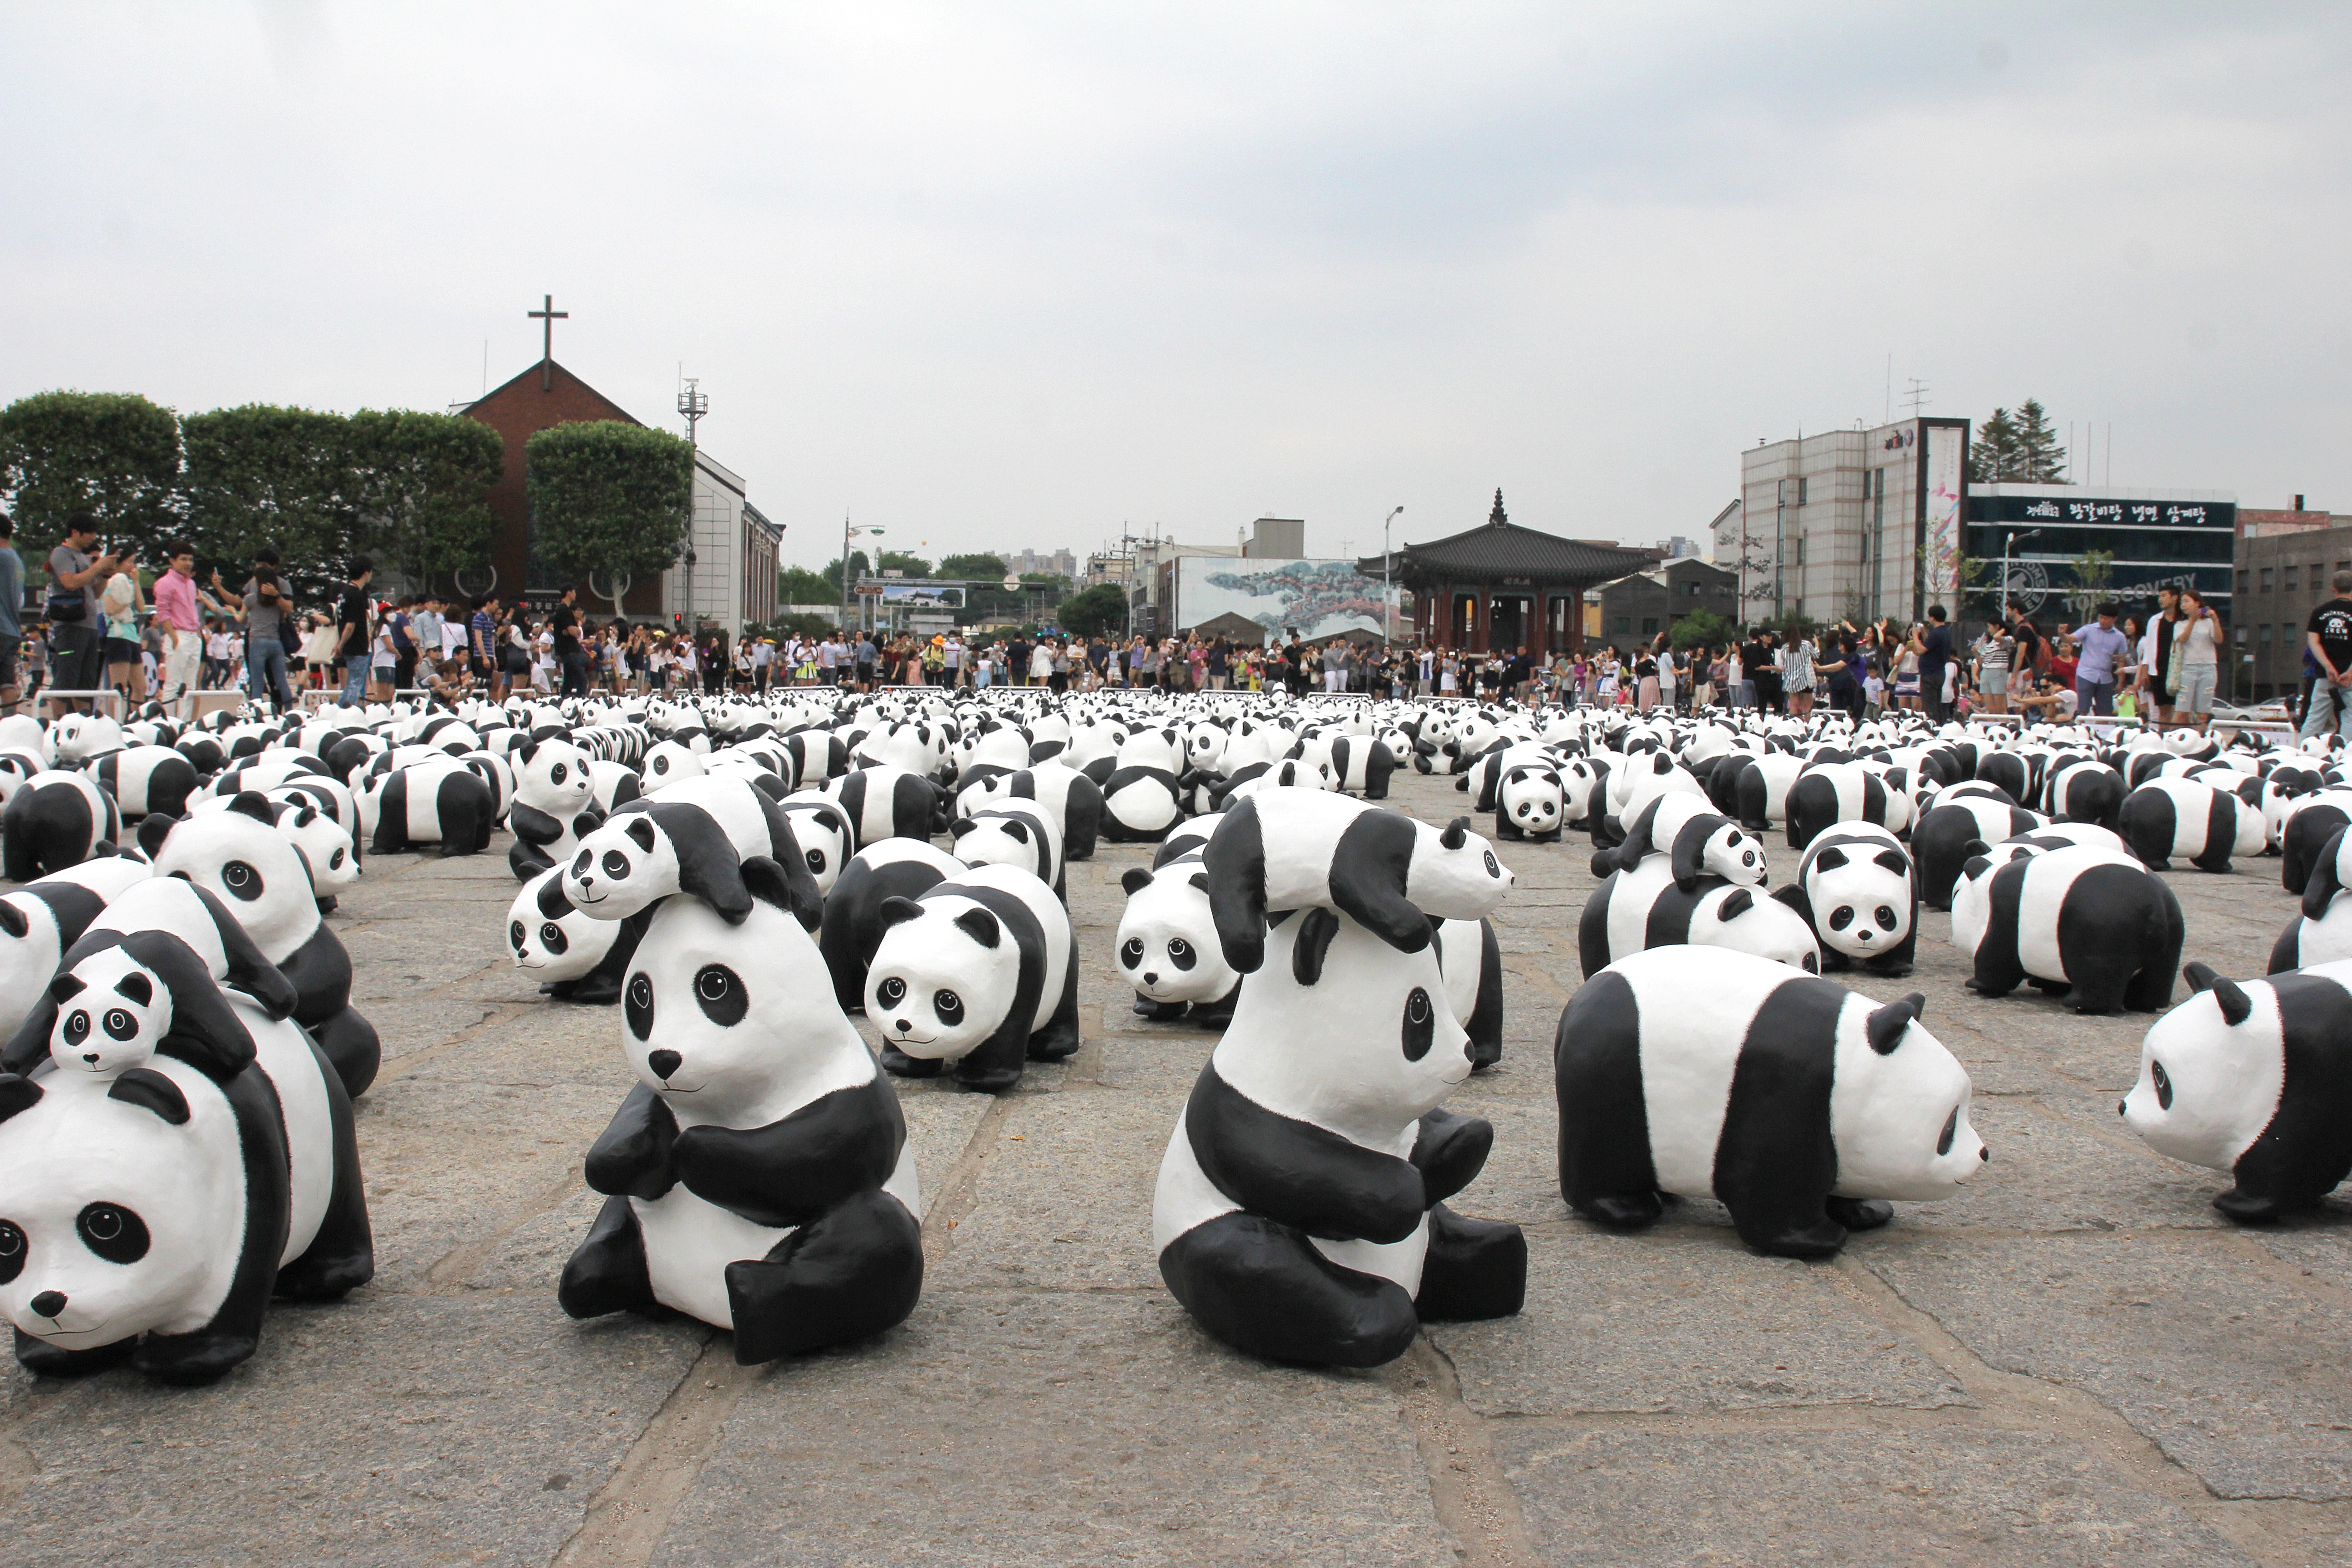
bird, animal, show, attraction, penguin, panda, korea, display, endangered, exhibit, exhibition, adorable, flightless bird